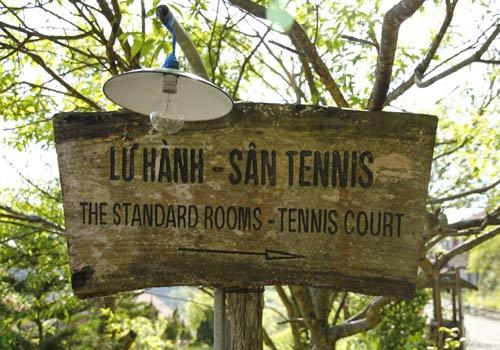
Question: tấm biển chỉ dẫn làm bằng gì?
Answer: làm bằng gỗ